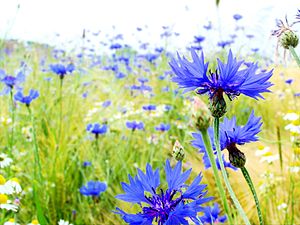
Kornblomst / Galleri
Kornblomst er en 40-100 cm høj urt, der vokser som ukrudt i kornmarker.